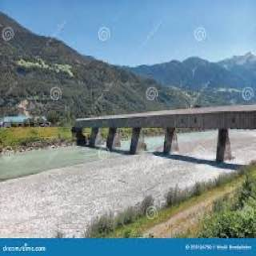
Old Rhine Bridge